Garden of the Dead

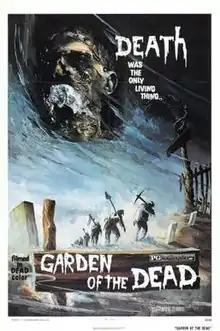

Garden of the Dead (also known as Tomb of the Undead) is a 1972 horror film directed by low-budget film director John Hayes and stars Phil Kenneally, Duncan McLeod, Lee Frost and Susan Charney.